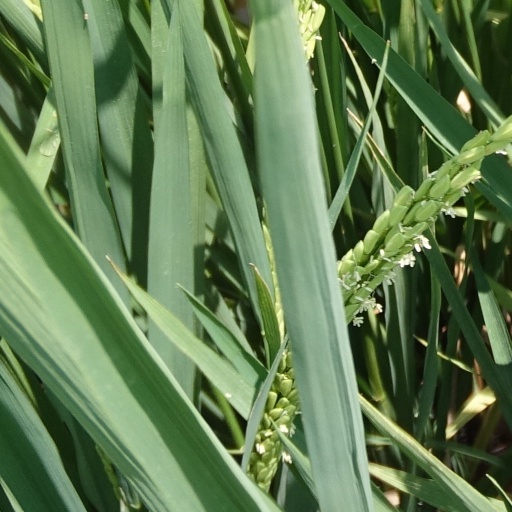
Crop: rice